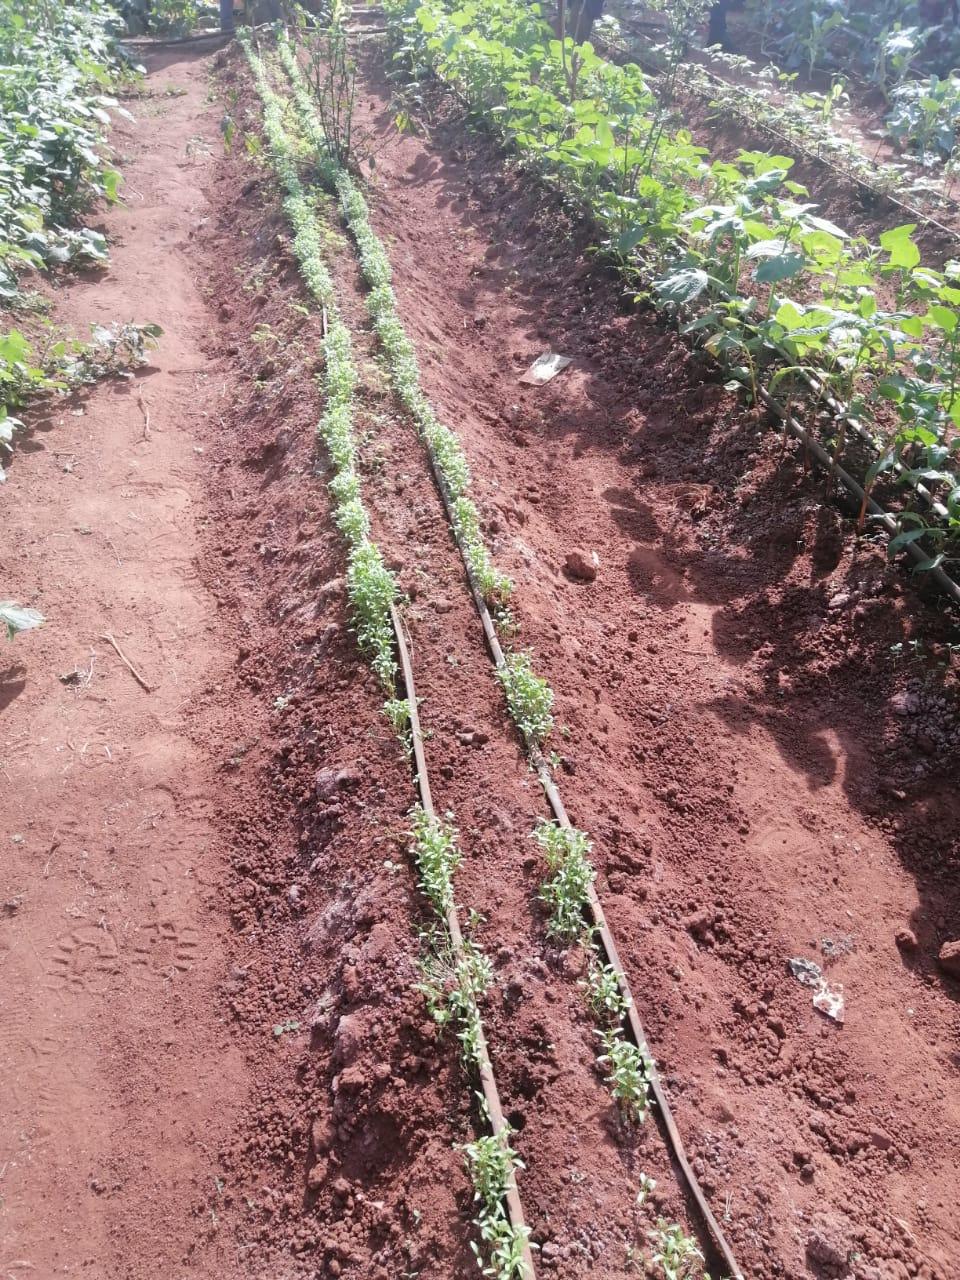
Huu ni mfumo mpya wa kilimo ambacho ni cha kisasa.Matumizi ya mabomba ya plastiki yanaonekana huku yakiwa yamewekwa kando kando ya mimea ili kunyunyuzia maji machache yatokayo kwenye mabomba hayo ya plastiki.